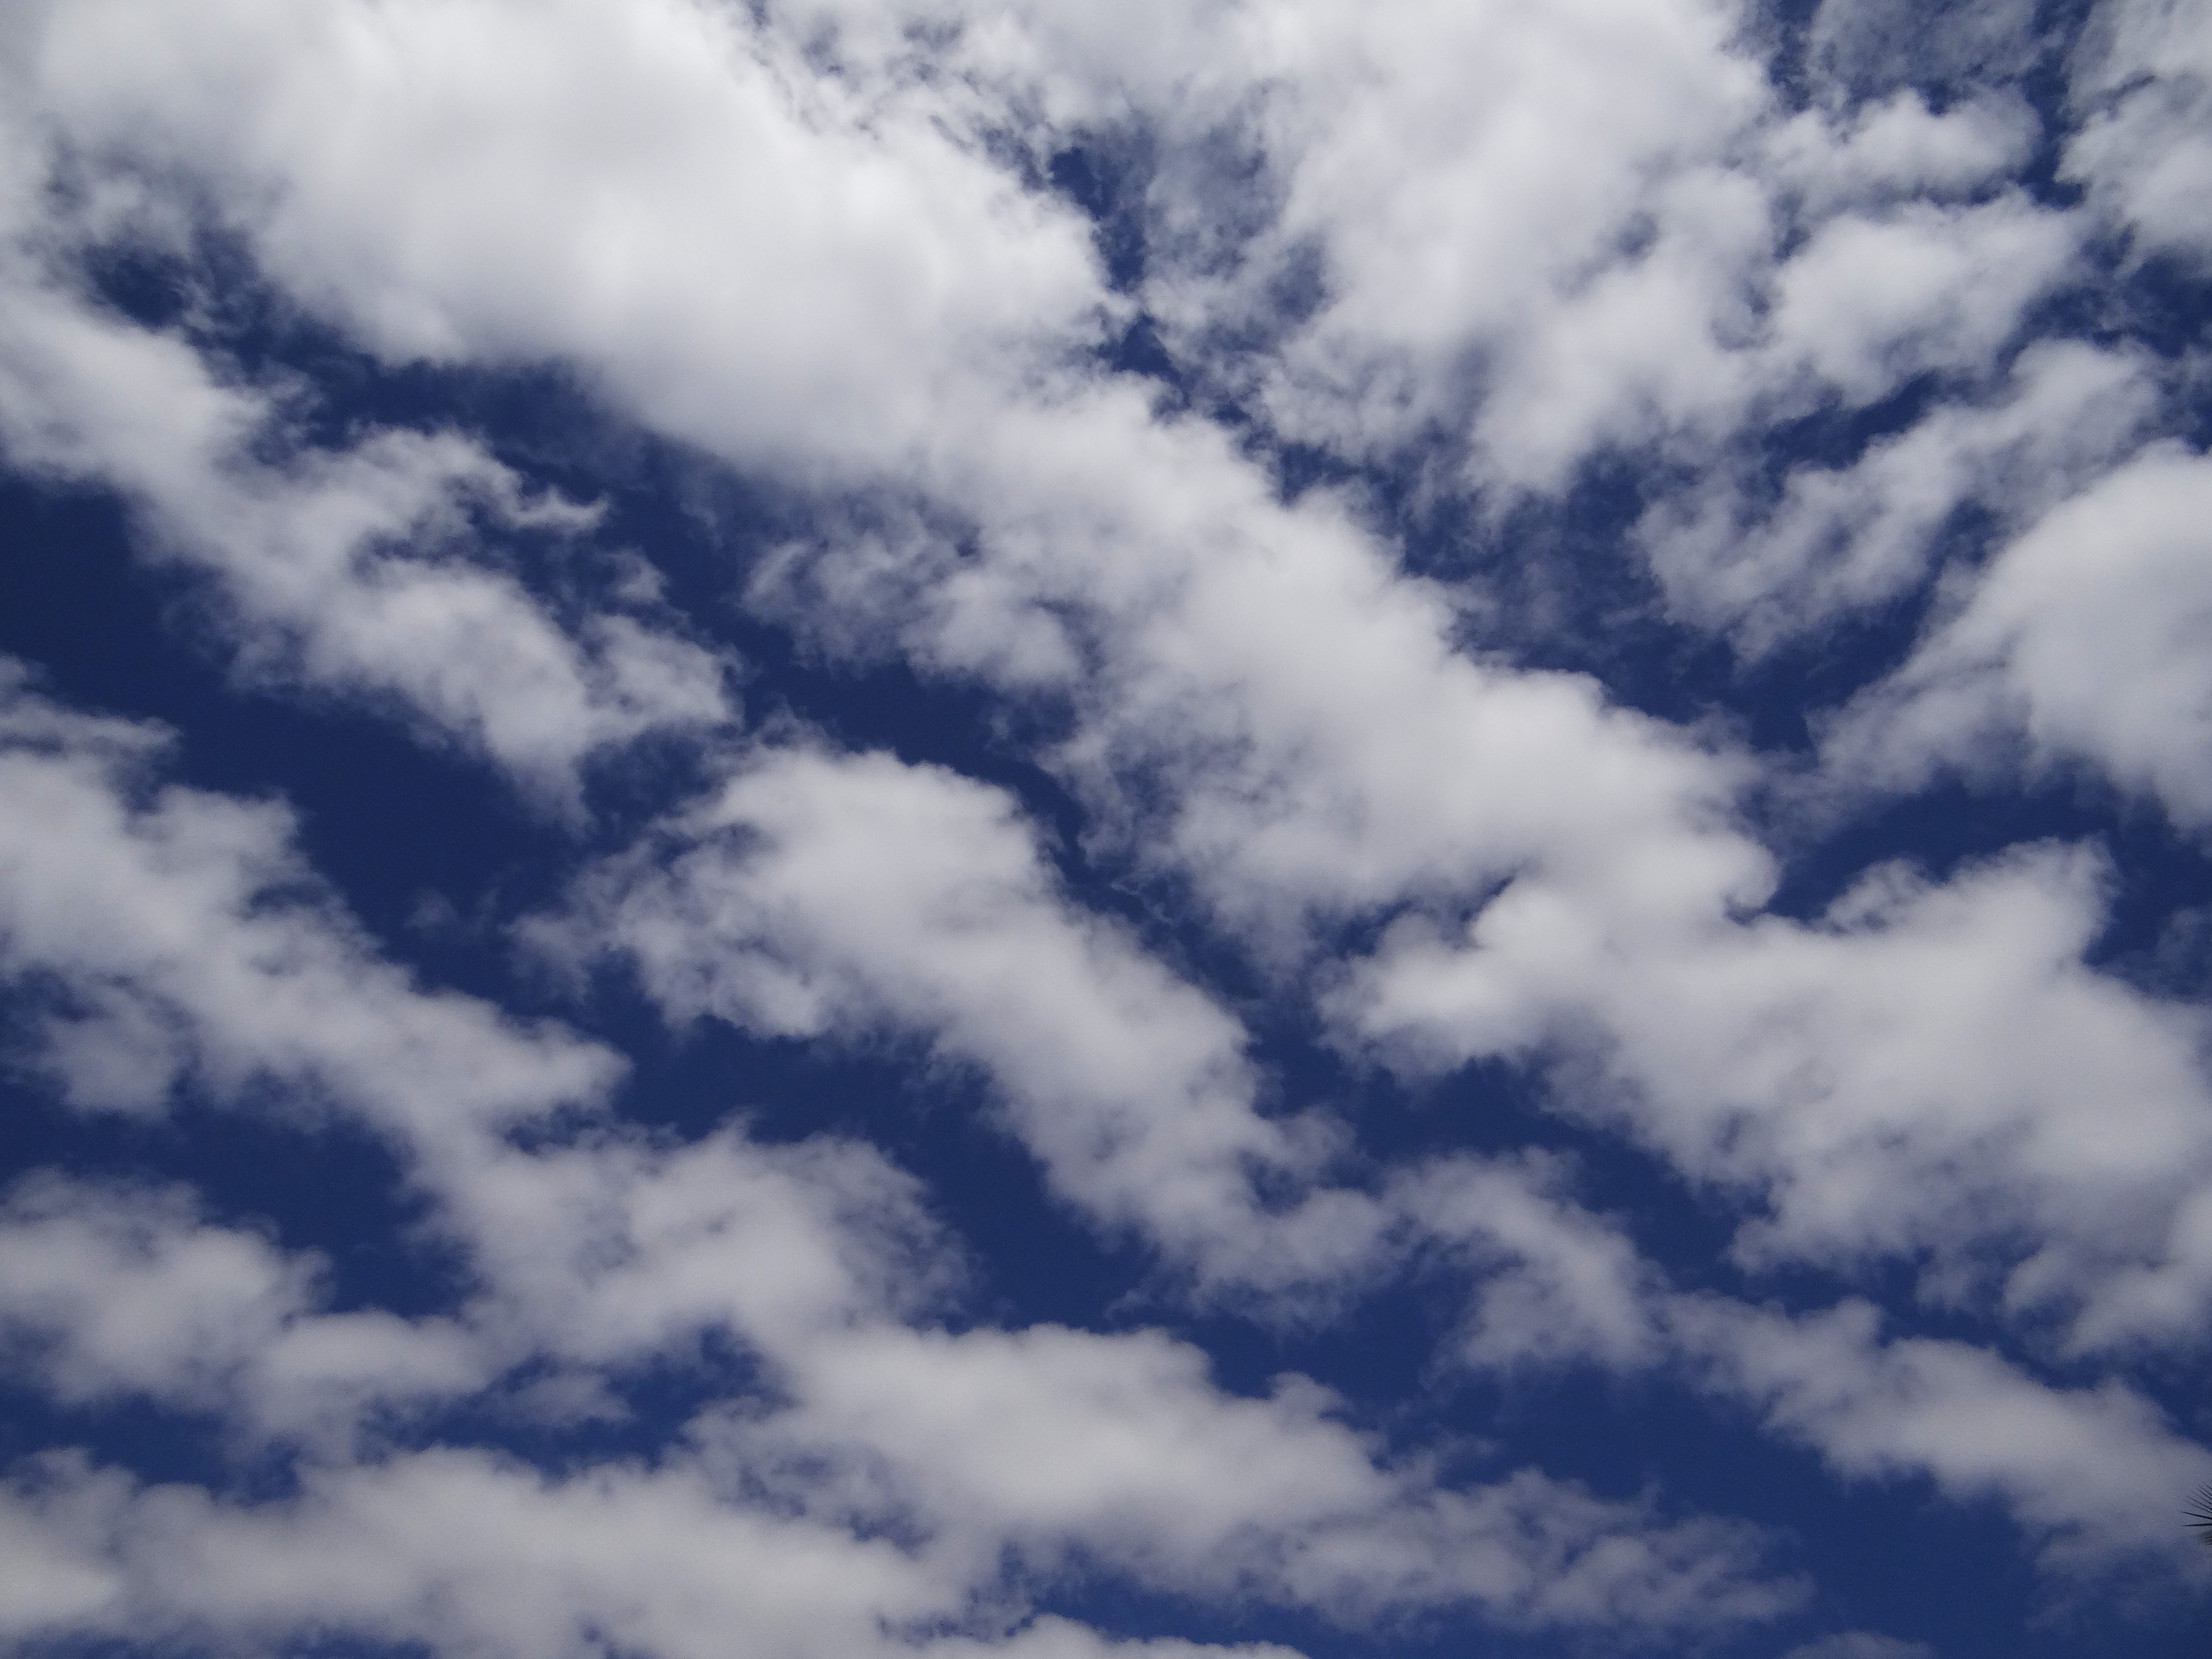
cloud, sky, white, cloudy, air, atmosphere, daytime, fluffy, weather, cumulus, blue, cloudscape, skies, clouds, bright, days, meteorological phenomenon, atmosphere of earth